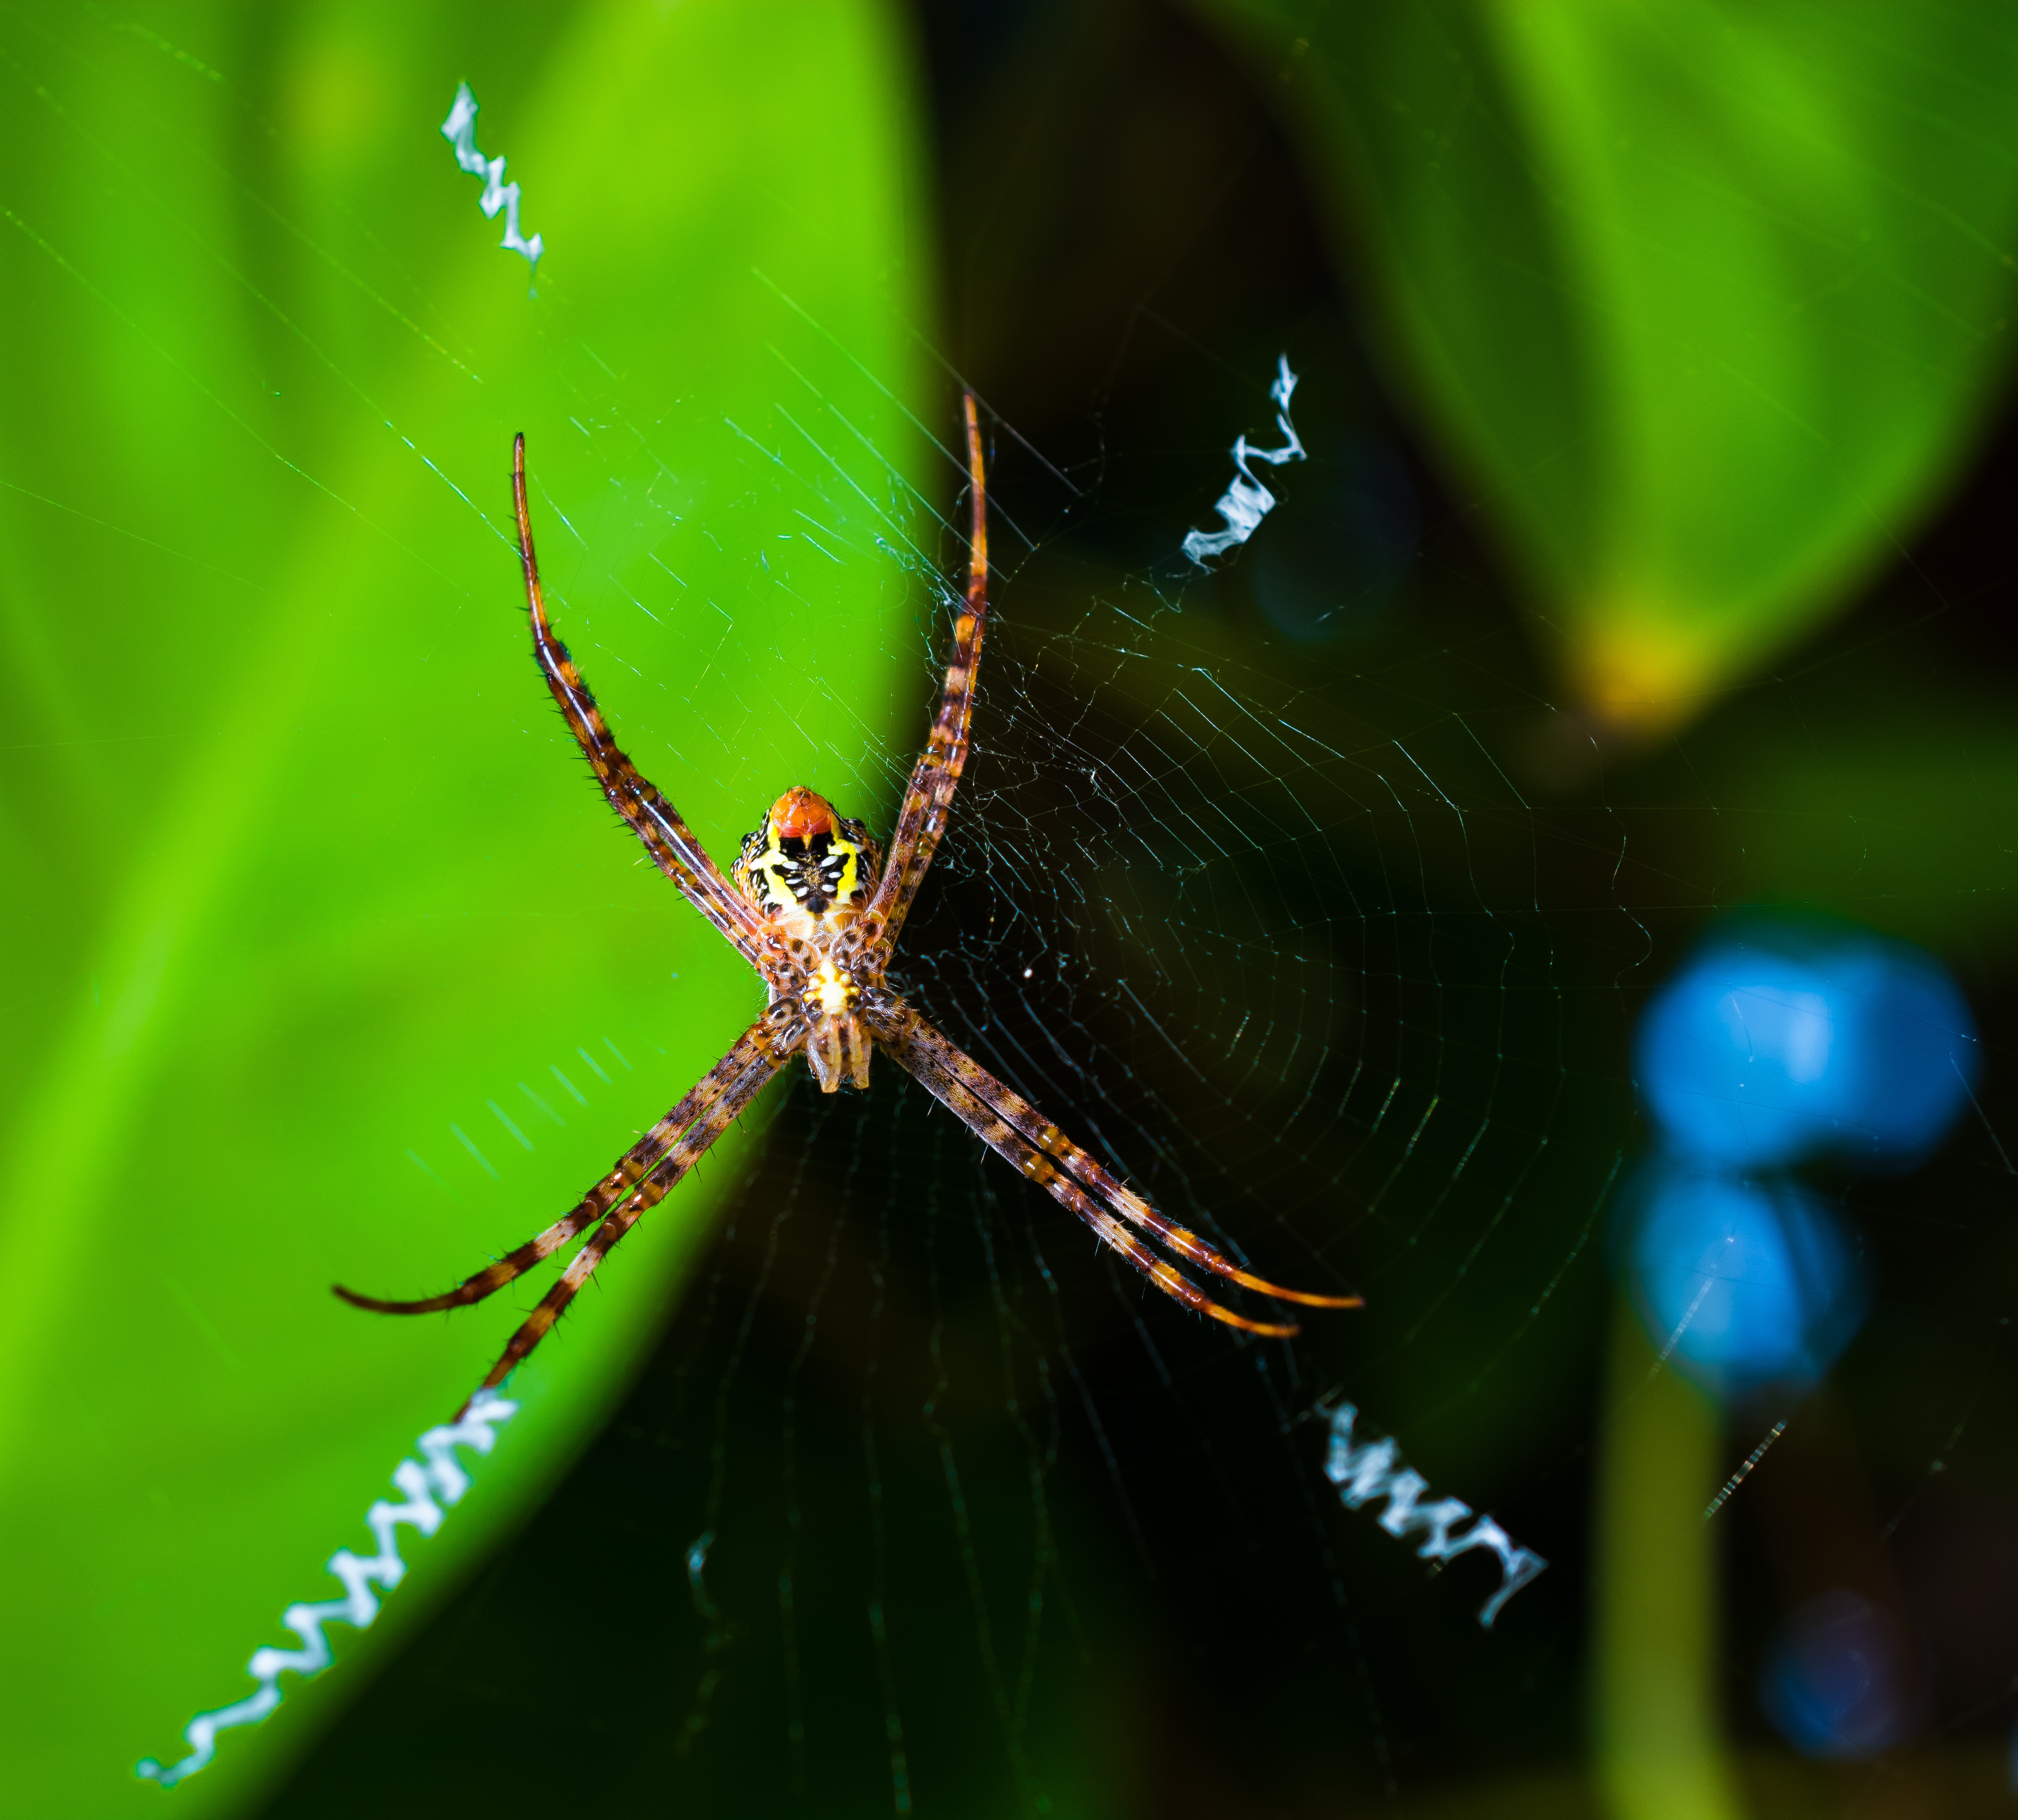
nature, dew, photography, leaf, green, insect, close, fauna, invertebrate, spider web, close up, spider, arachnid, network, moisture, macro photography, arthropod, araneus, plant stem, orb weaver spider